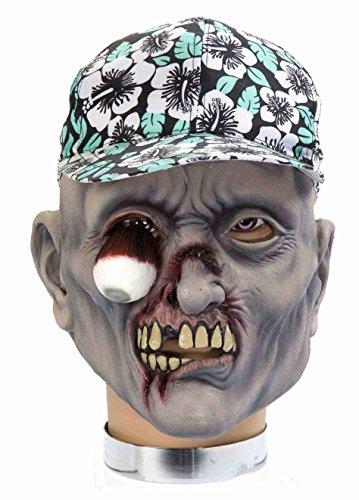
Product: Forum Novelties Zombie Mask with Hat, Percy
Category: Clothing, Shoes & Jewelry | Costumes & Accessories | Kids & Baby | Boys | Masks
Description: undead; hillbilly; hills have eyes; costume; Halloween; living dead.
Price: $12.05
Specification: ProductDimensions:12x12x3inches|ItemWeight:4.8ounces|ShippingWeight:4.8ounces(Viewshippingratesandpolicies)|DomesticShipping:ItemcanbeshippedwithinU.S.|InternationalShipping:ThisitemcanbeshippedtoselectcountriesoutsideoftheU.S.LearnMore|ASIN:B00DQOKHWI|Itemmodelnumber:64866|Manufacturerrecommendedage:10-15years